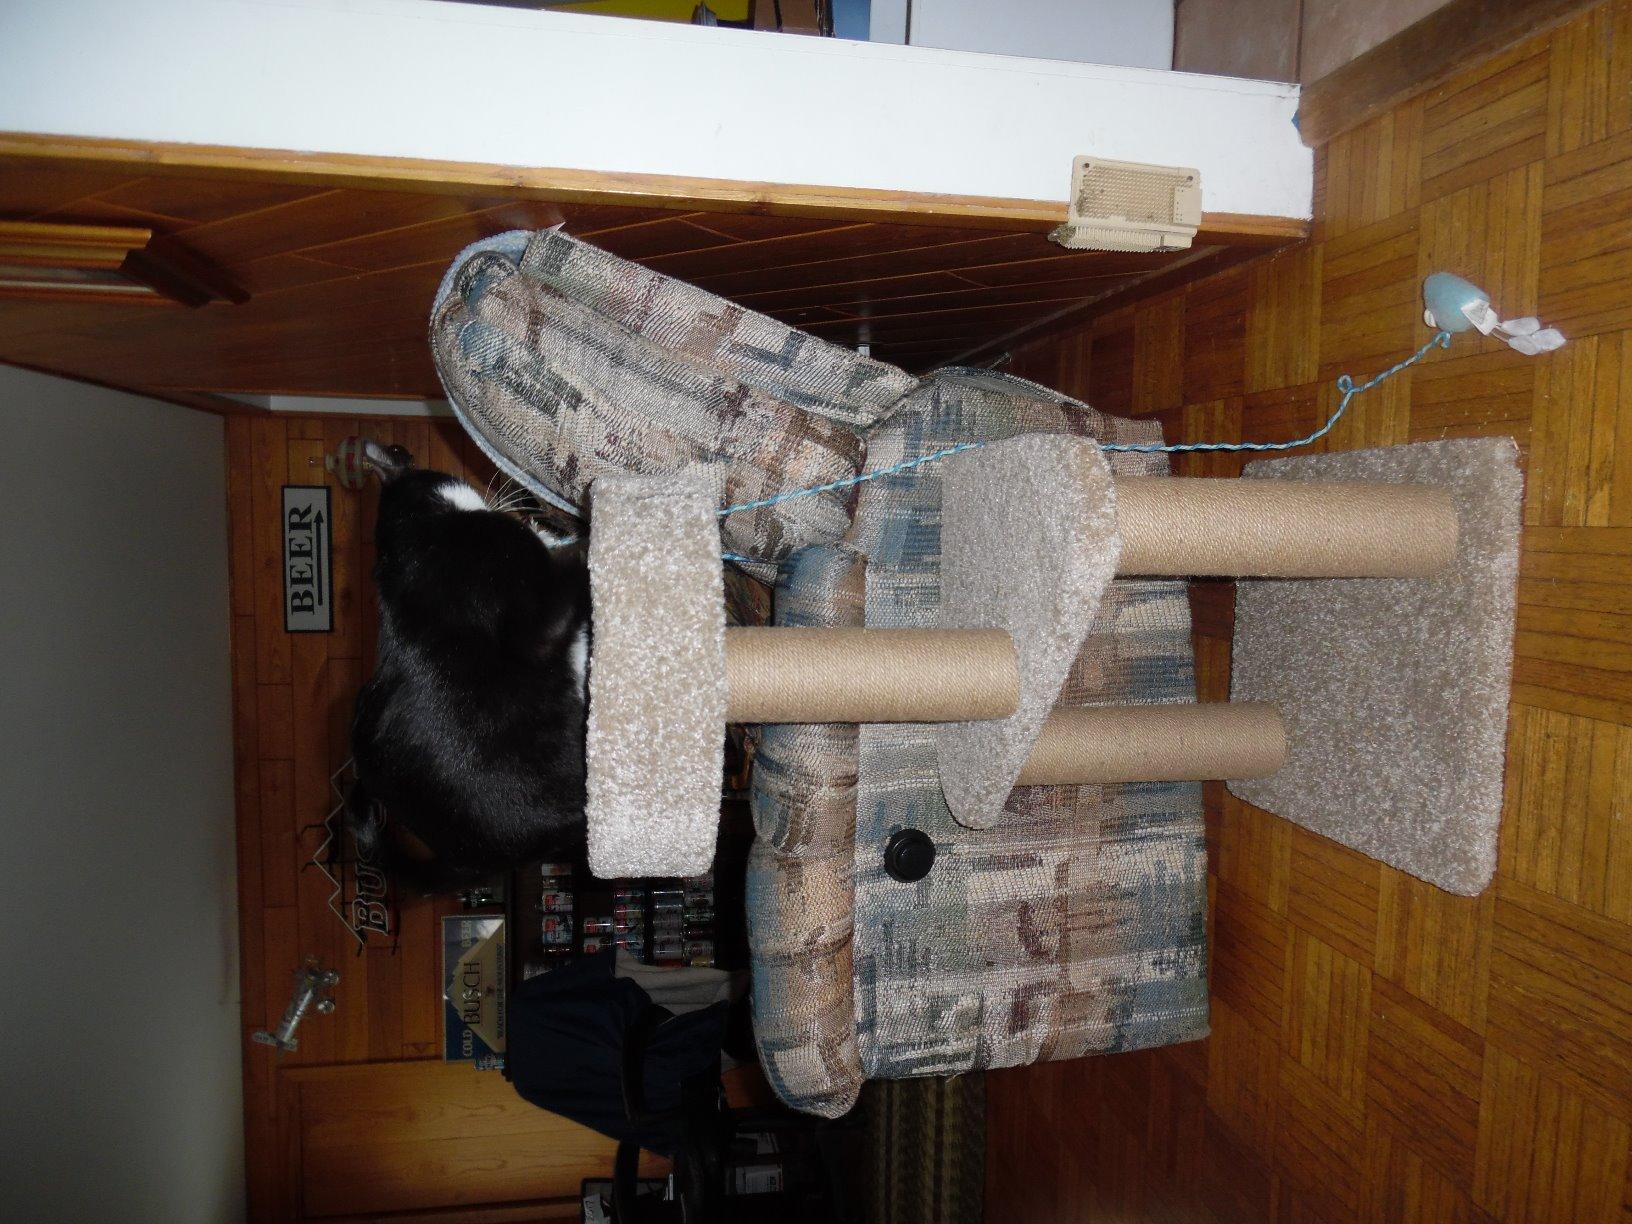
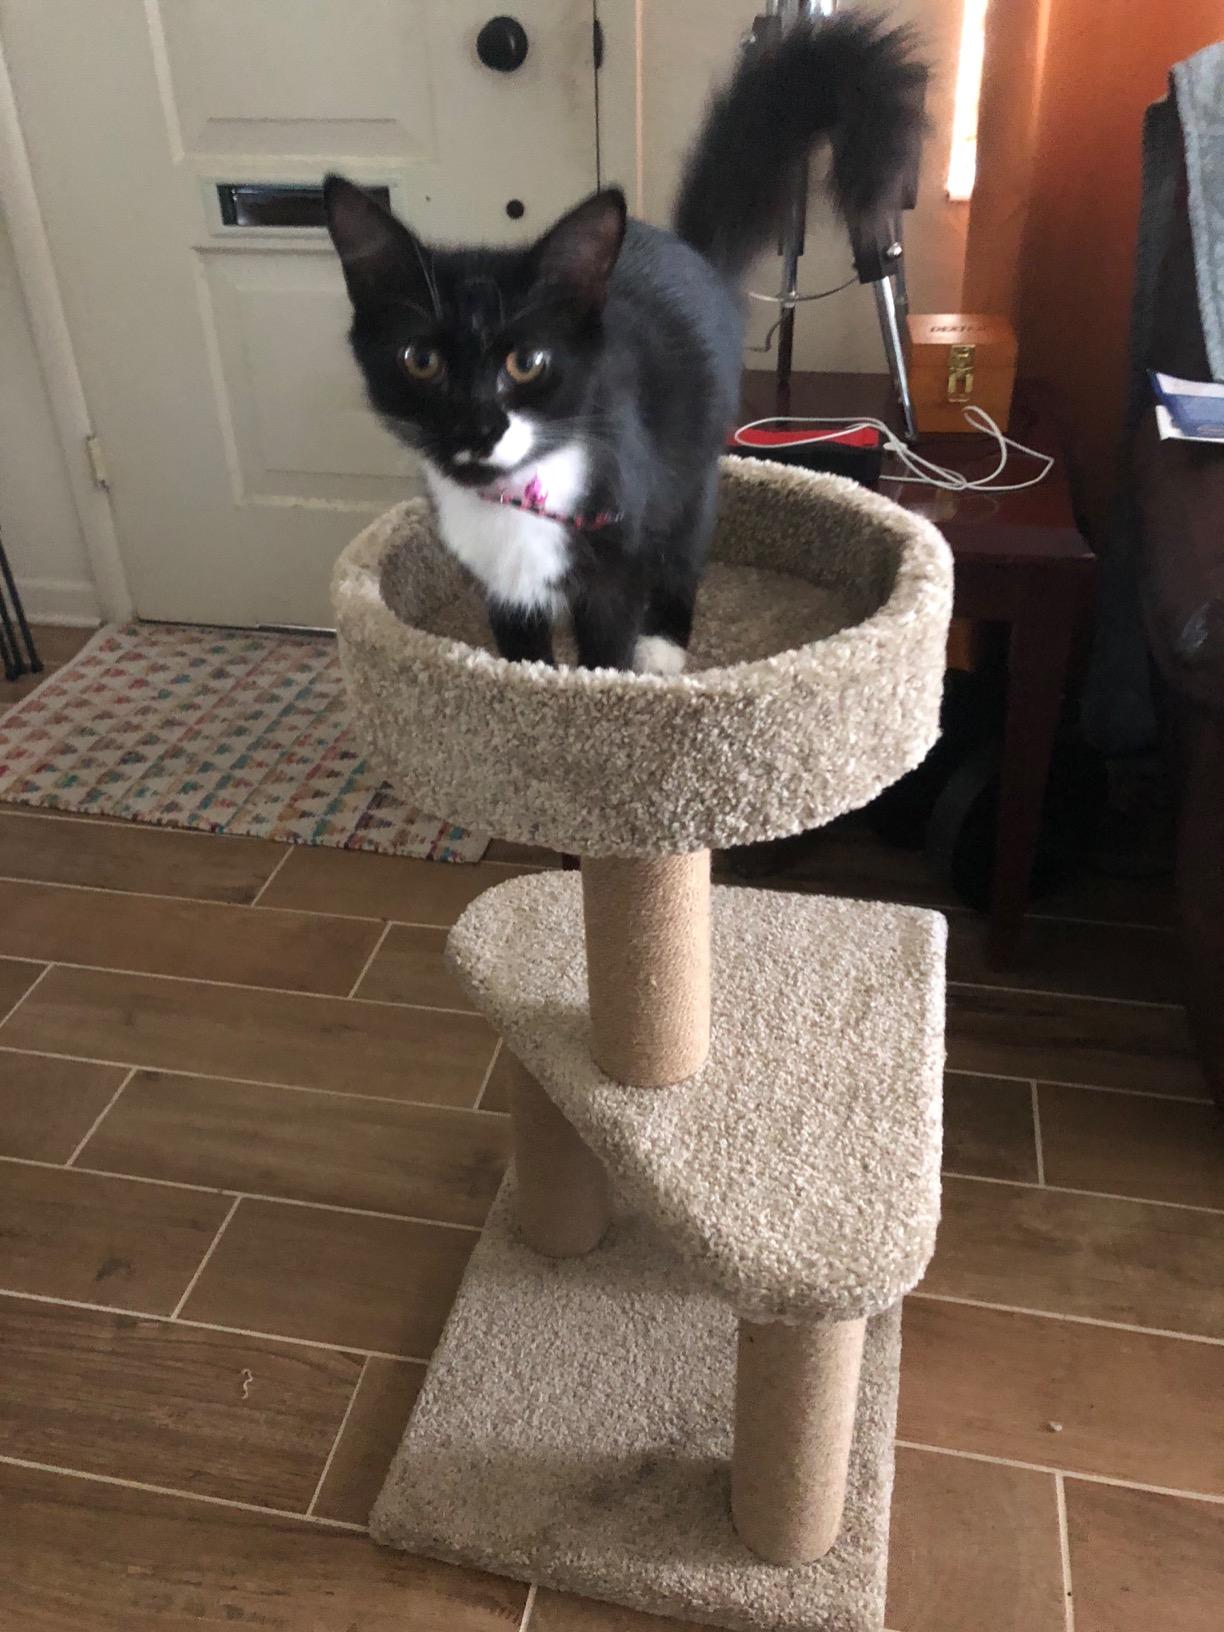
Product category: items_cat tree
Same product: yes